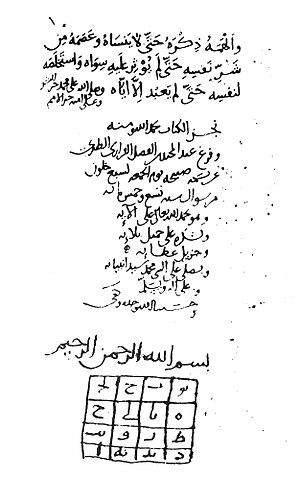
Le soufisme est la vision ésotérique, et mystique de l'islam. Il s'agit d'une voie d'élévation spirituelle par le biais d'une initiation dite tassawuf ou encore tariqa, qui par extension désigne les confréries rassemblant les fidèles autour d’une figure sainte.